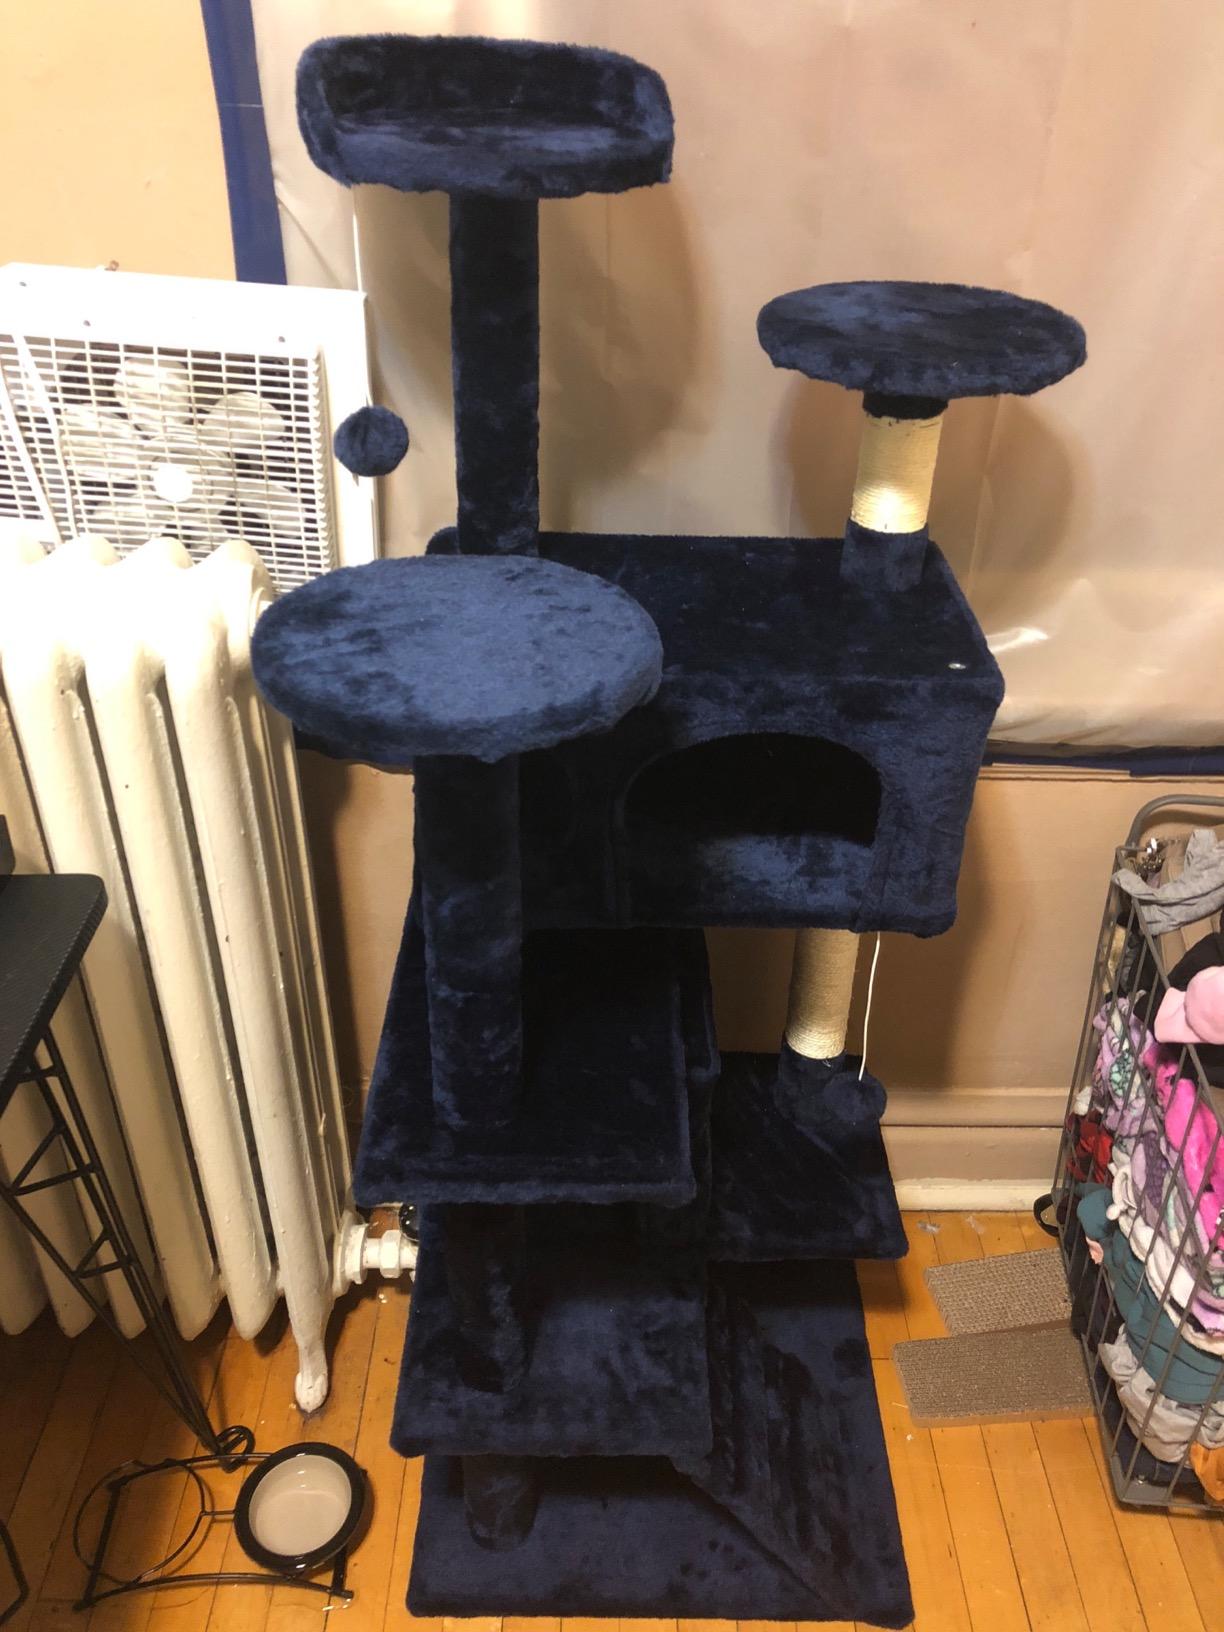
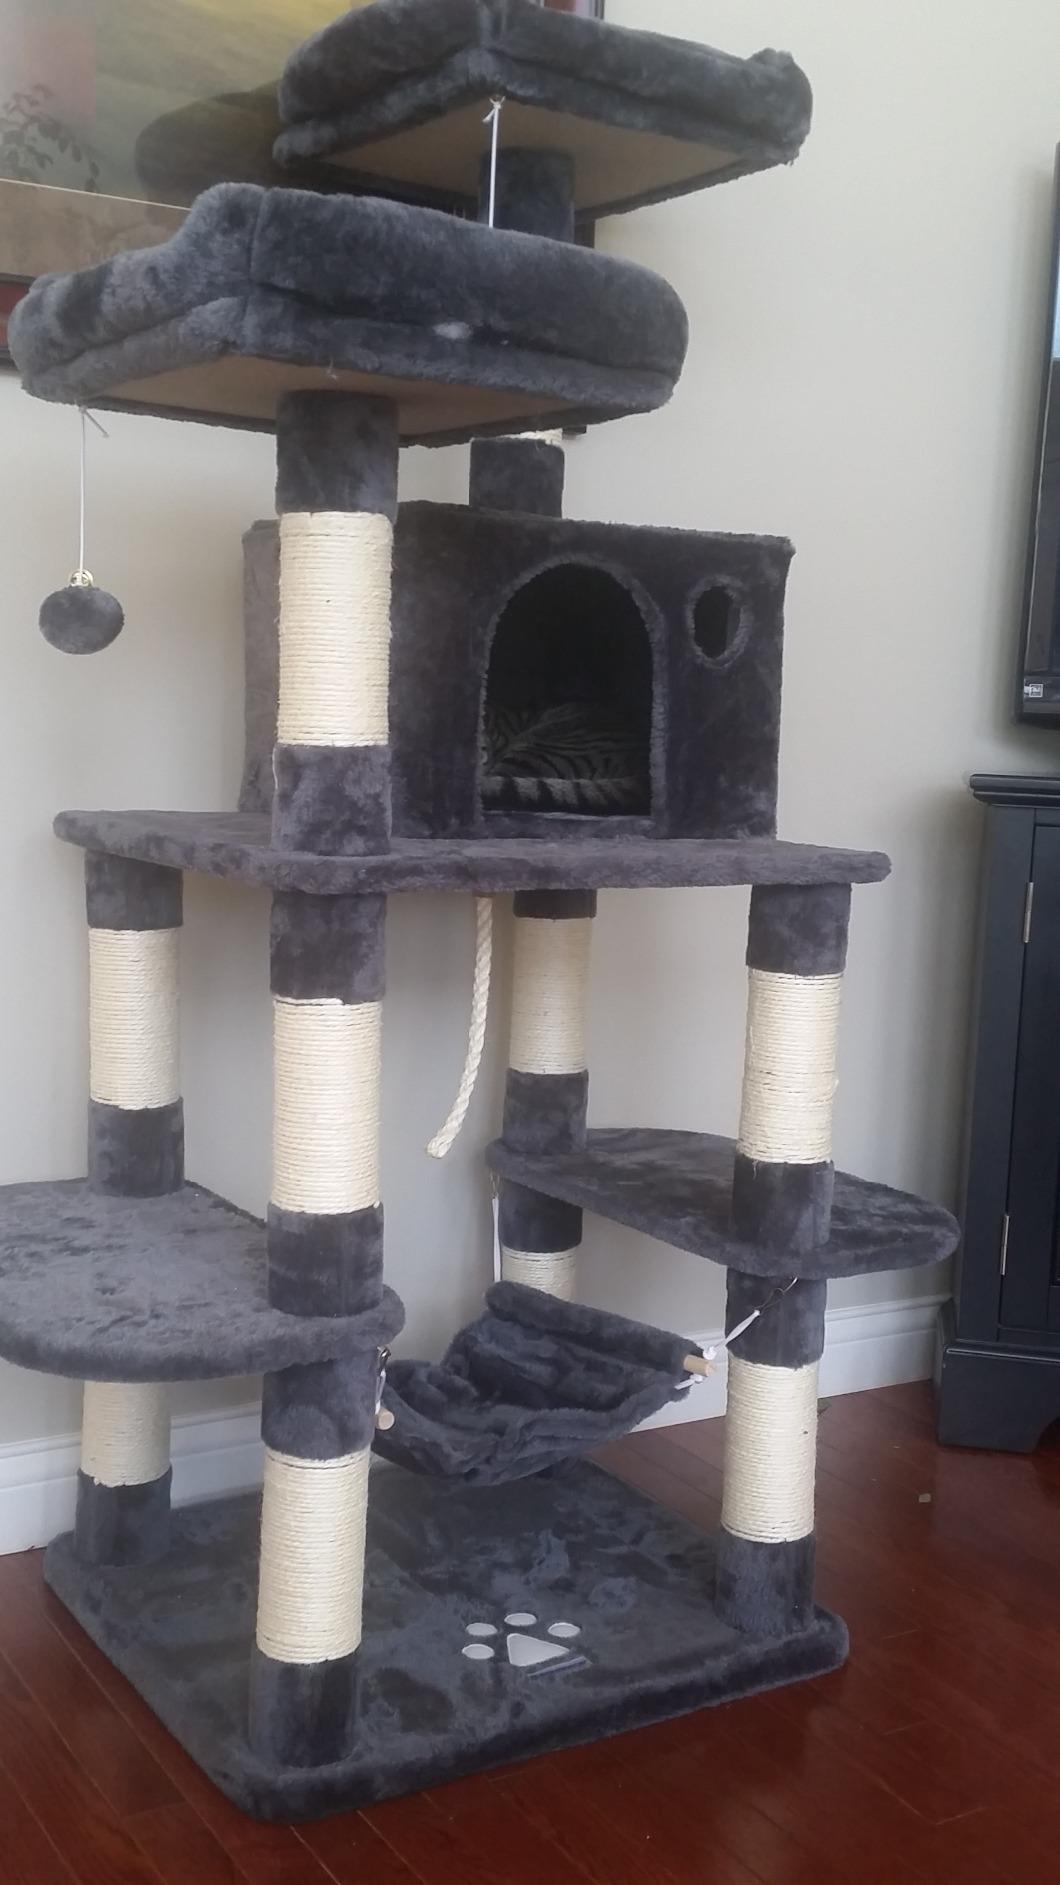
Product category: items_cat tree
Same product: no